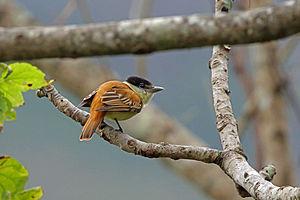
La Bécarde du Mexique est une espèce de passereaux de la famille des Tityridae.